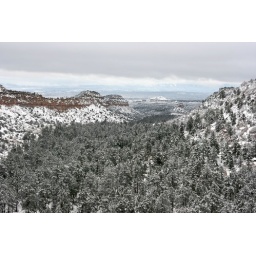
A walk through the canyon near our house the morning after the snow stopped.